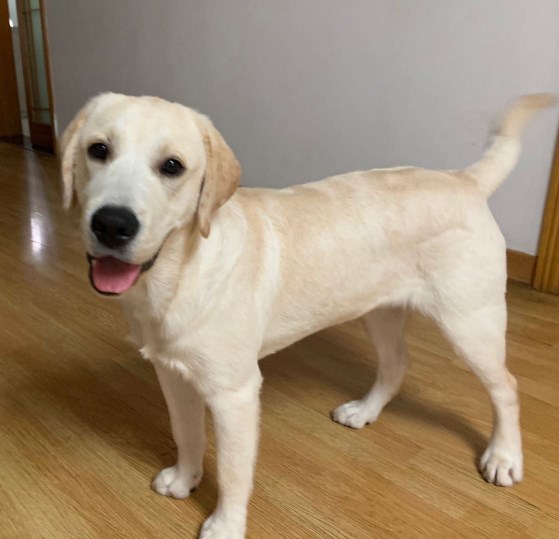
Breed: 3580-n000122-Labrador_retriever